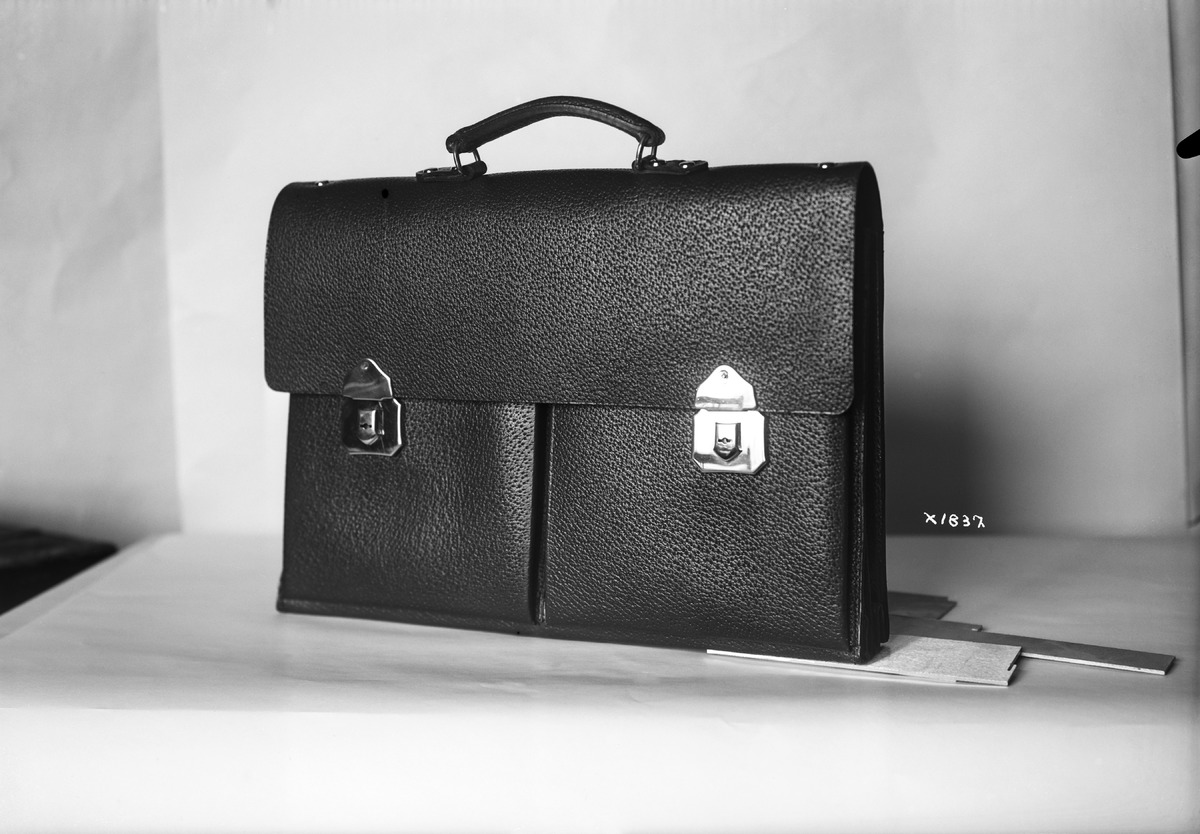
Veljekset Åström Oy:n valmistama salkku
A briefcase manufactured by Veljekset Åström Oy
sisällön kuvaus: Veljekset Åström Oy:n valmistama salkku 3.3.1939. content description: A briefcase, manufactured by Veljekset Åström Oy, on March 3, 1939.
Vuosi: 1939
Paikka: Suomi, Oulu, Suomi, Pohjois-Pohjanmaa, Oulu
Aiheet: salkut; Veljekset Åström Oy; teollisuuslaitokset; laukut; nahkateollisuus; tehtaat; tuotteet; bags; cases; briefcases; factories; products; leather industry